Antoine Bourdelle

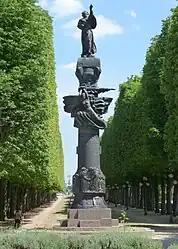
"Monument to Mickiewicz", 1929, Jardin d'Erevan, 8th arr., Paris

Bourdelle, in poor health, died at Le Vésinet, near Paris, on 1 October 1929 and was interred in the Cimetière du Montparnasse, Paris, France.